Sangam landscape

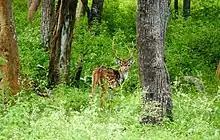
Forest habitat, Mudumalai National Park

Mullai is the land of the forest. The forest is rich with lakes, waterfalls, teak, bamboo and sandalwood. In this region millet grows and wild bees are a source of honey. Mullai or Jasmine ("Jasminum auriculatum") is the flower of the forests. The inhabitants are descendants of God Krishna and were known as Ayar(Male) and Aatchiyar (female), *kōnar, "kovalar",Vaduga iyer/Vaduga a"yar, Ayar, Sambar idayar, Valathu Kai marappu idaiyar" and "idaiyar," whose occupation included Ruling land's, livestock, shifting cultivation, husbandry and dairy farming. The "kovalars" were cowherder and the "ayar" were pastoralists involved in cattle herding. Their settlements were known as "pādi/cheri" and seven nrega the suffixes "patti", "vati", "katu" and "ental" attached to their place-names. Their headmen bore the titles Ayar/"kon", "Annal", "Tonral", "Kuramporai", and headwomen as Aatchiyar and "Manaivi."